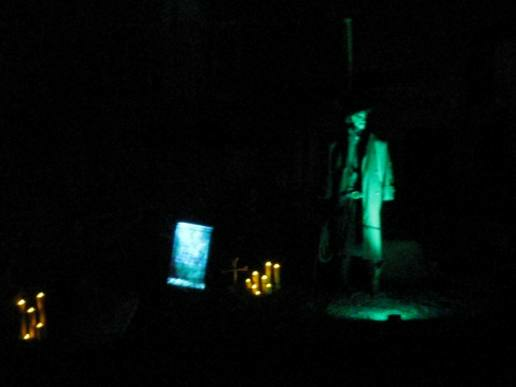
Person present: Yes